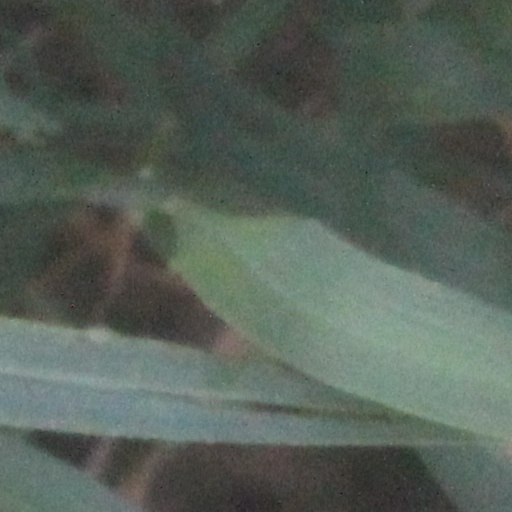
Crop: wheat